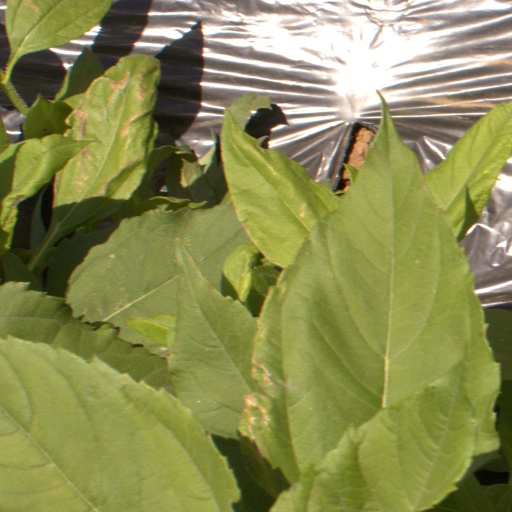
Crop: Jerusalem artichoke